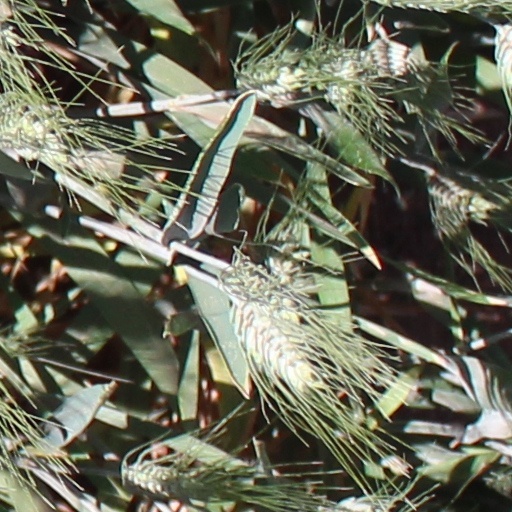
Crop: wheat